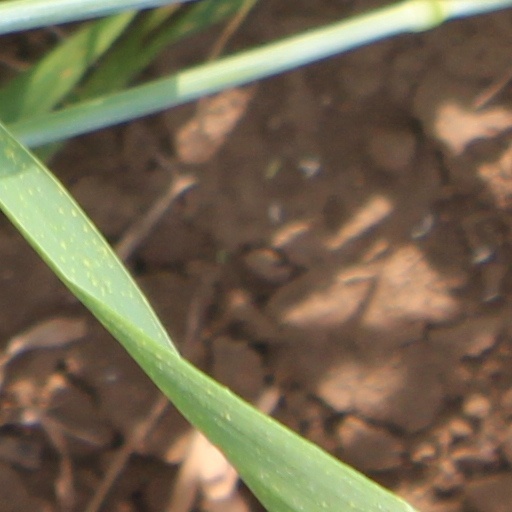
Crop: wheat